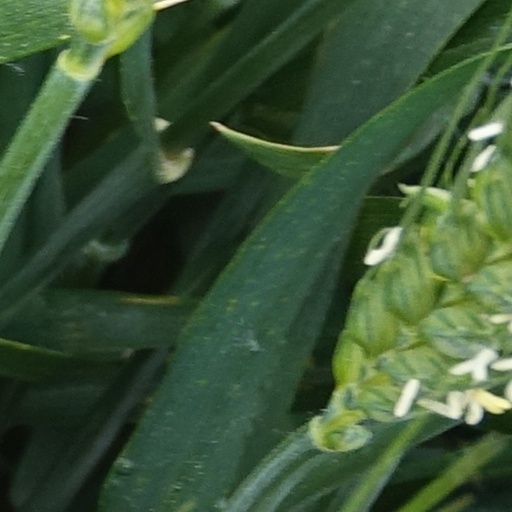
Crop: wheat